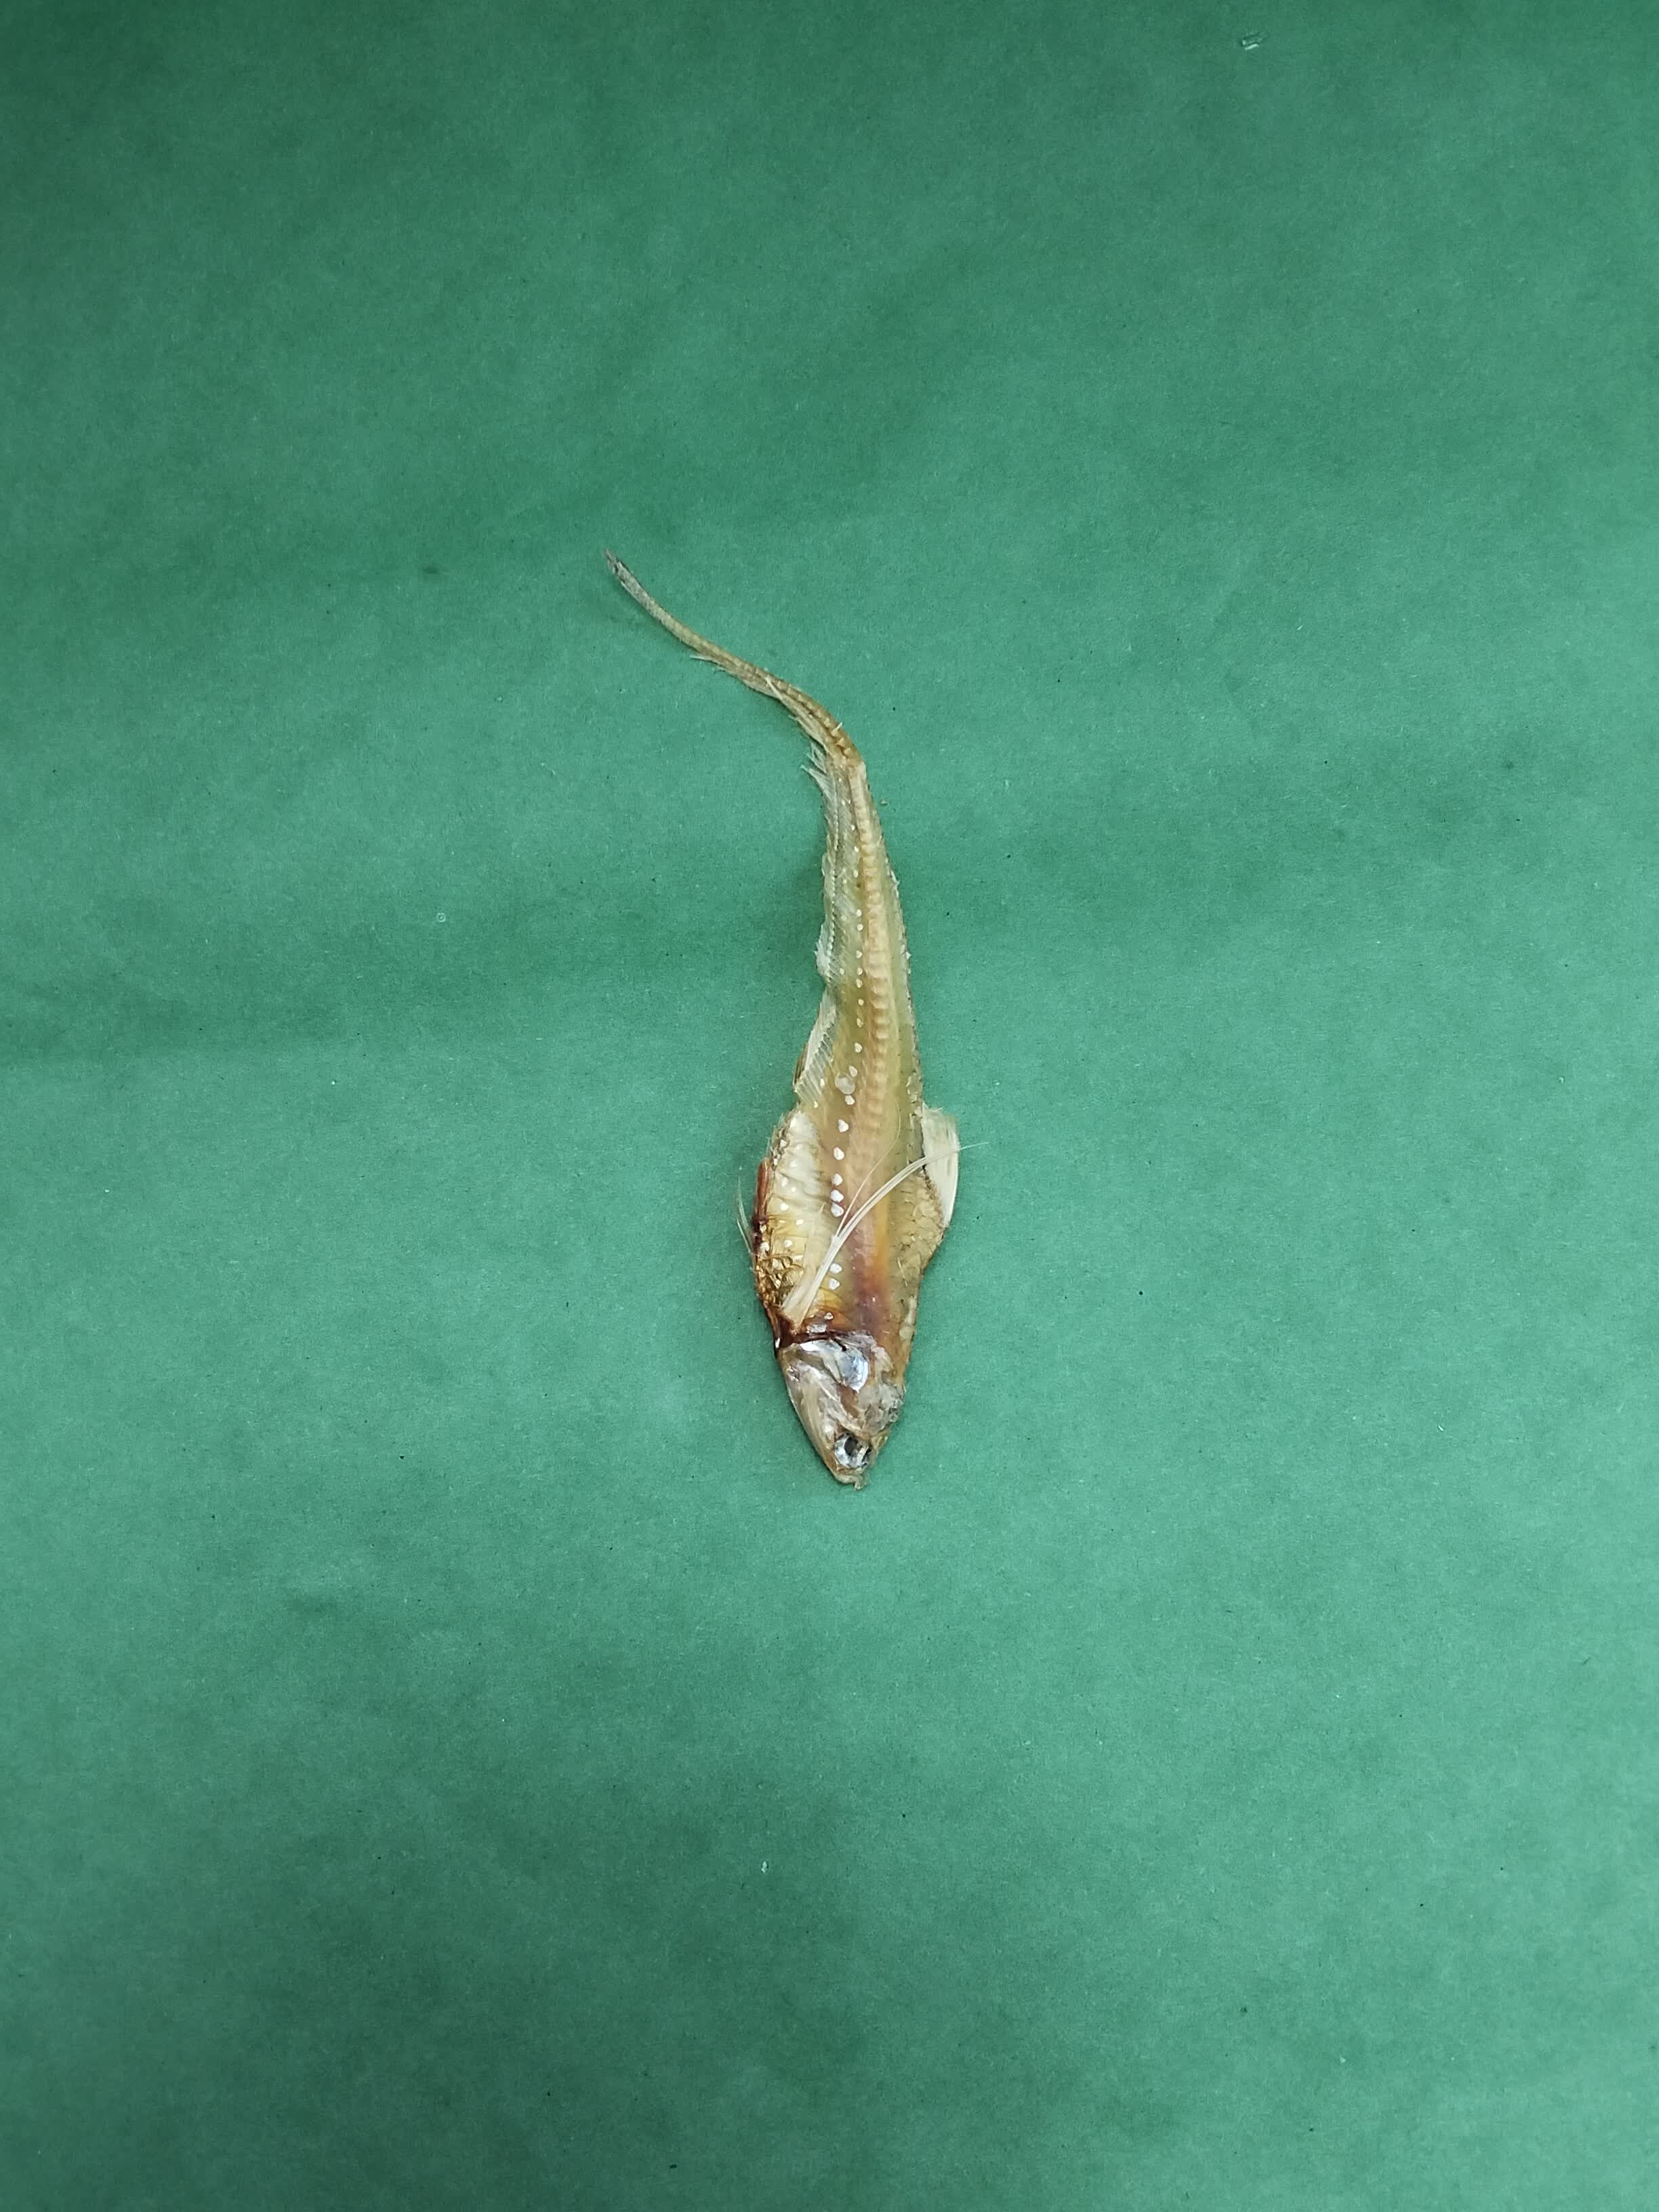
Species: Shundori